Sámi people

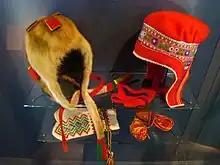
Sámi hats

The term "Sámi religion" usually refers to the traditional religion, practiced by most Sámi until approximately the 18th century. Christianity was introduced by Roman Catholic missionaries as early as the 13th century. Increased pressure came after the Protestant Reformation, and rune drums were burned or sent to museums abroad. In this period, many Sámi practiced their traditional religion at home, while going to church on Sunday. Since the Sámi were considered to possess "witchcraft" powers, they were often accused of sorcery during the 17th century and were the subjects of witchcraft trials and burnings.